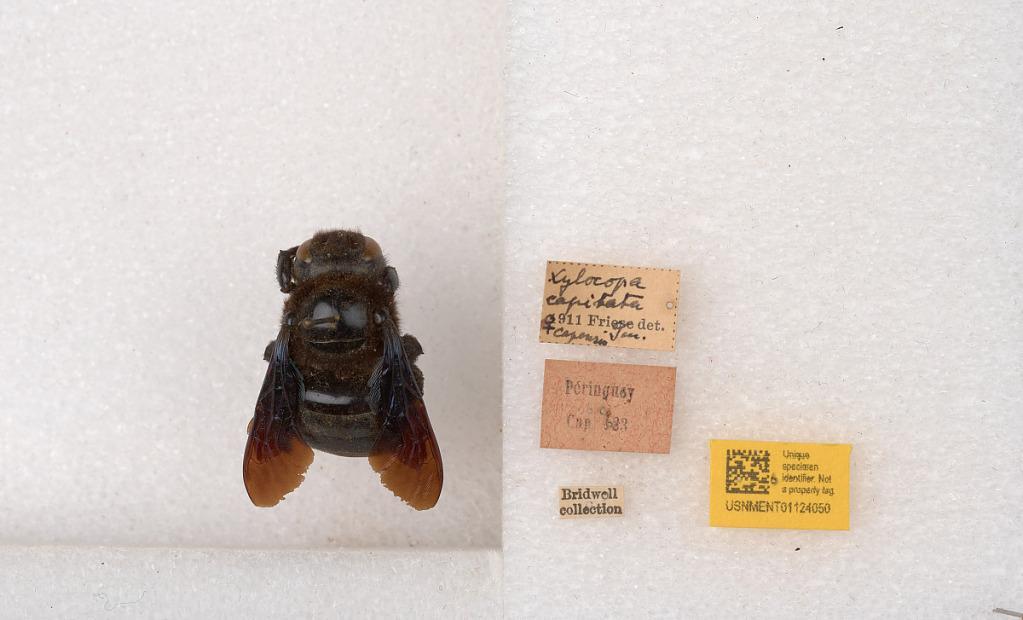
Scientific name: Xylocopa (Xylocopoides) capitata Smith
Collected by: Peringuey
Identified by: Friese